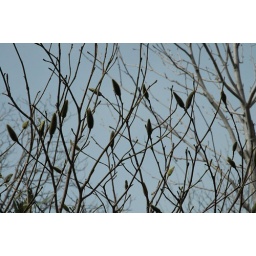
Uncut and alive here but these are those silver buds you see in everyone's houses during CNY